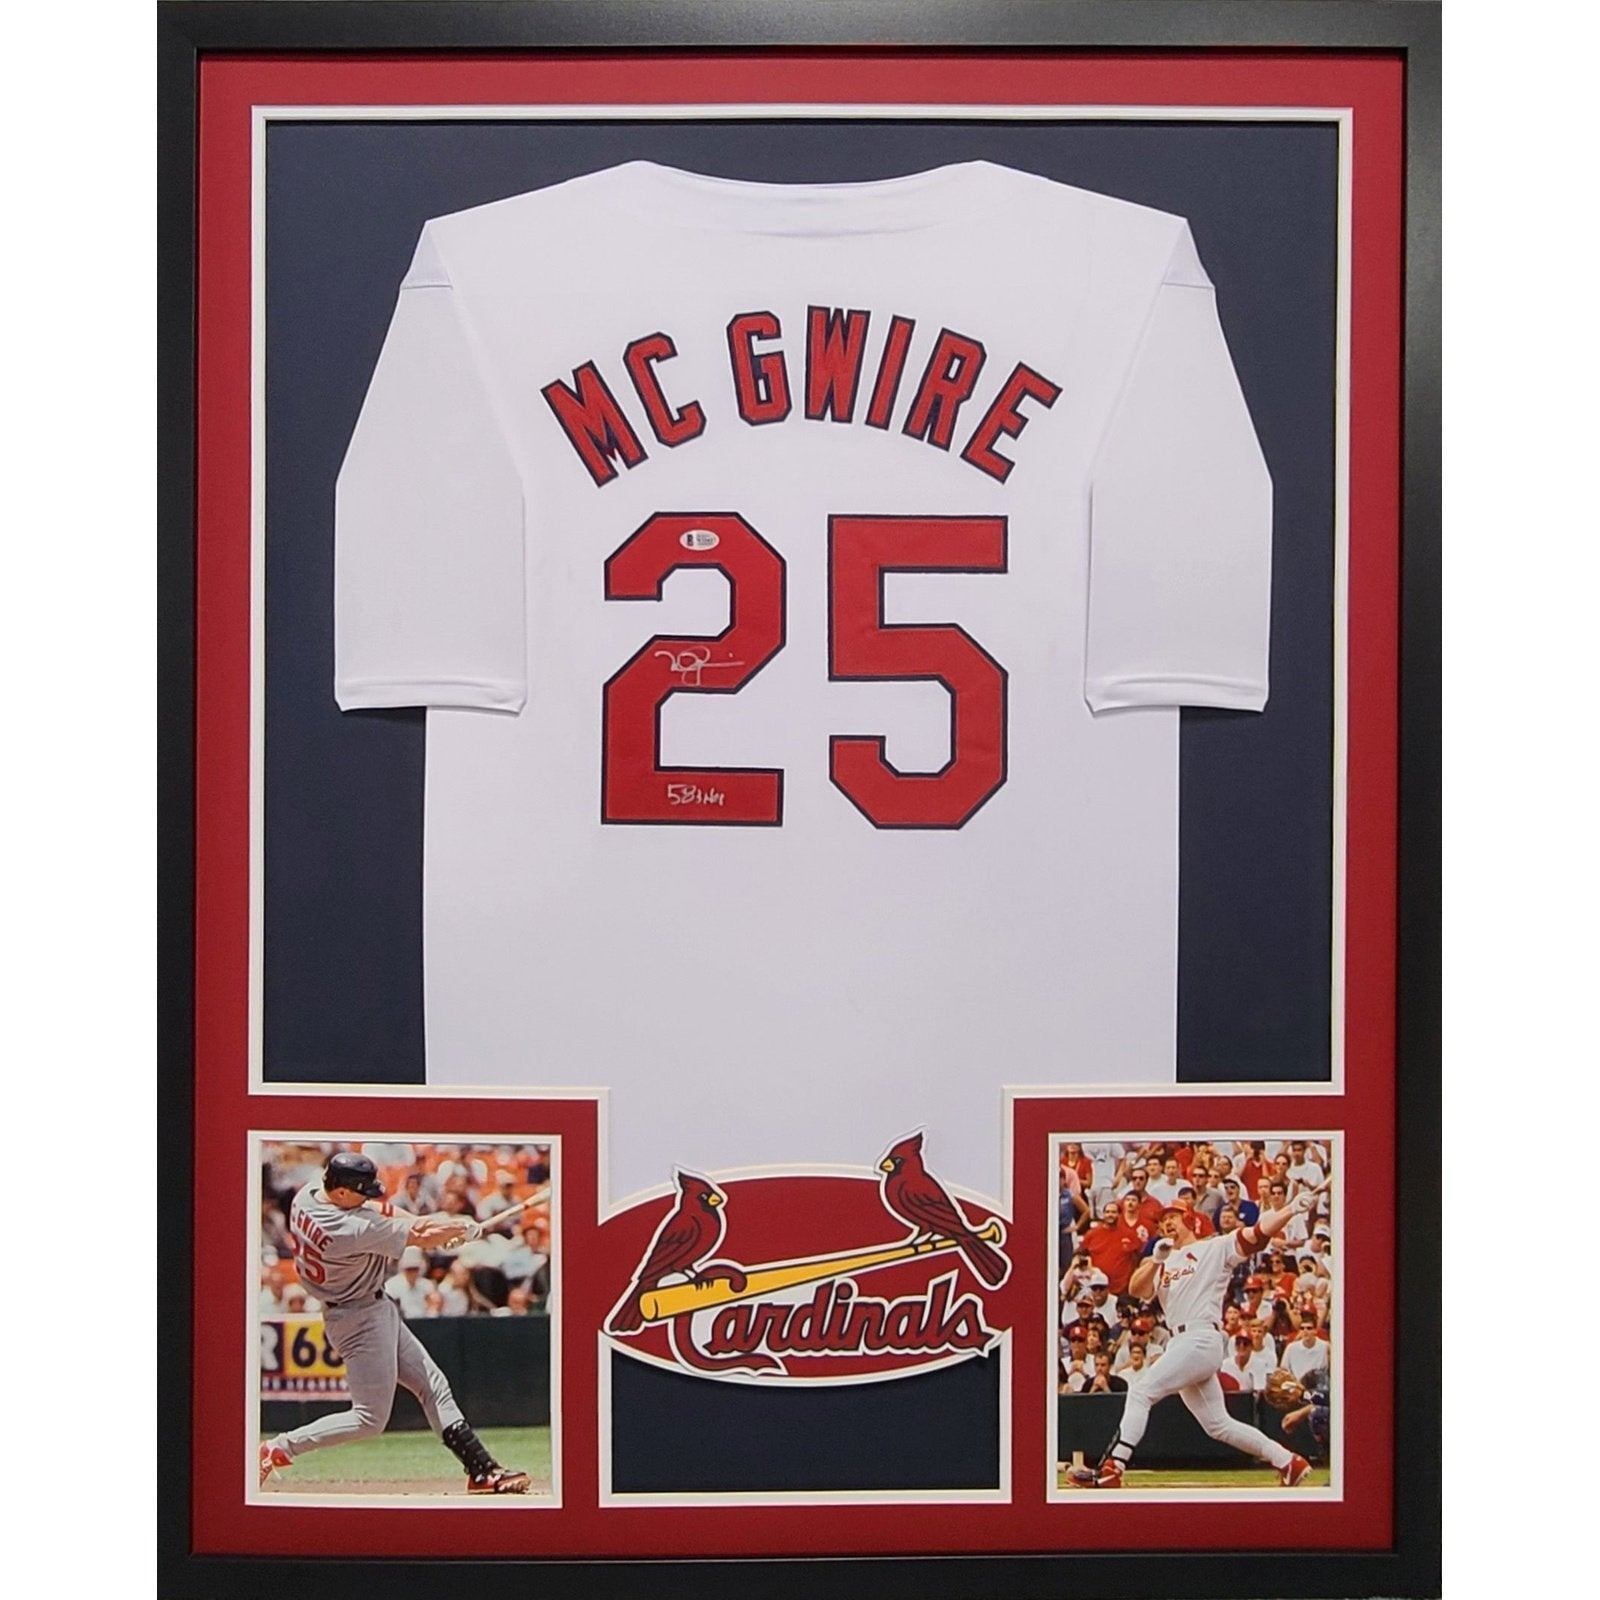
Mark McGwire Autographed Signed Framed St. Louis Cardinals Jersey BECKETT
This framed jersey has been personally hand-signed is accompanied by a Certificate of Authenticity from Beckett and a corresponding tamper-proof hologram or sticker on the jersey. To ensure authenticity, the hologram or COA can be reviewed online. This process helps to ensure that the product purchased is authentic and eliminates any possibility of duplication or fraud. It measures 34 x 42 and comes ready to hang in your home or office. Item features include and come with the following: UV Protected Acrylic Triple Acid-Free Team Colored Matting High Quality Photos Team Logo
Brand: Stadium Studio
Category: Arts & Entertainment > Hobbies & Creative Arts > Collectibles > Sports Collectibles > Sports Fan Accessories > Banners